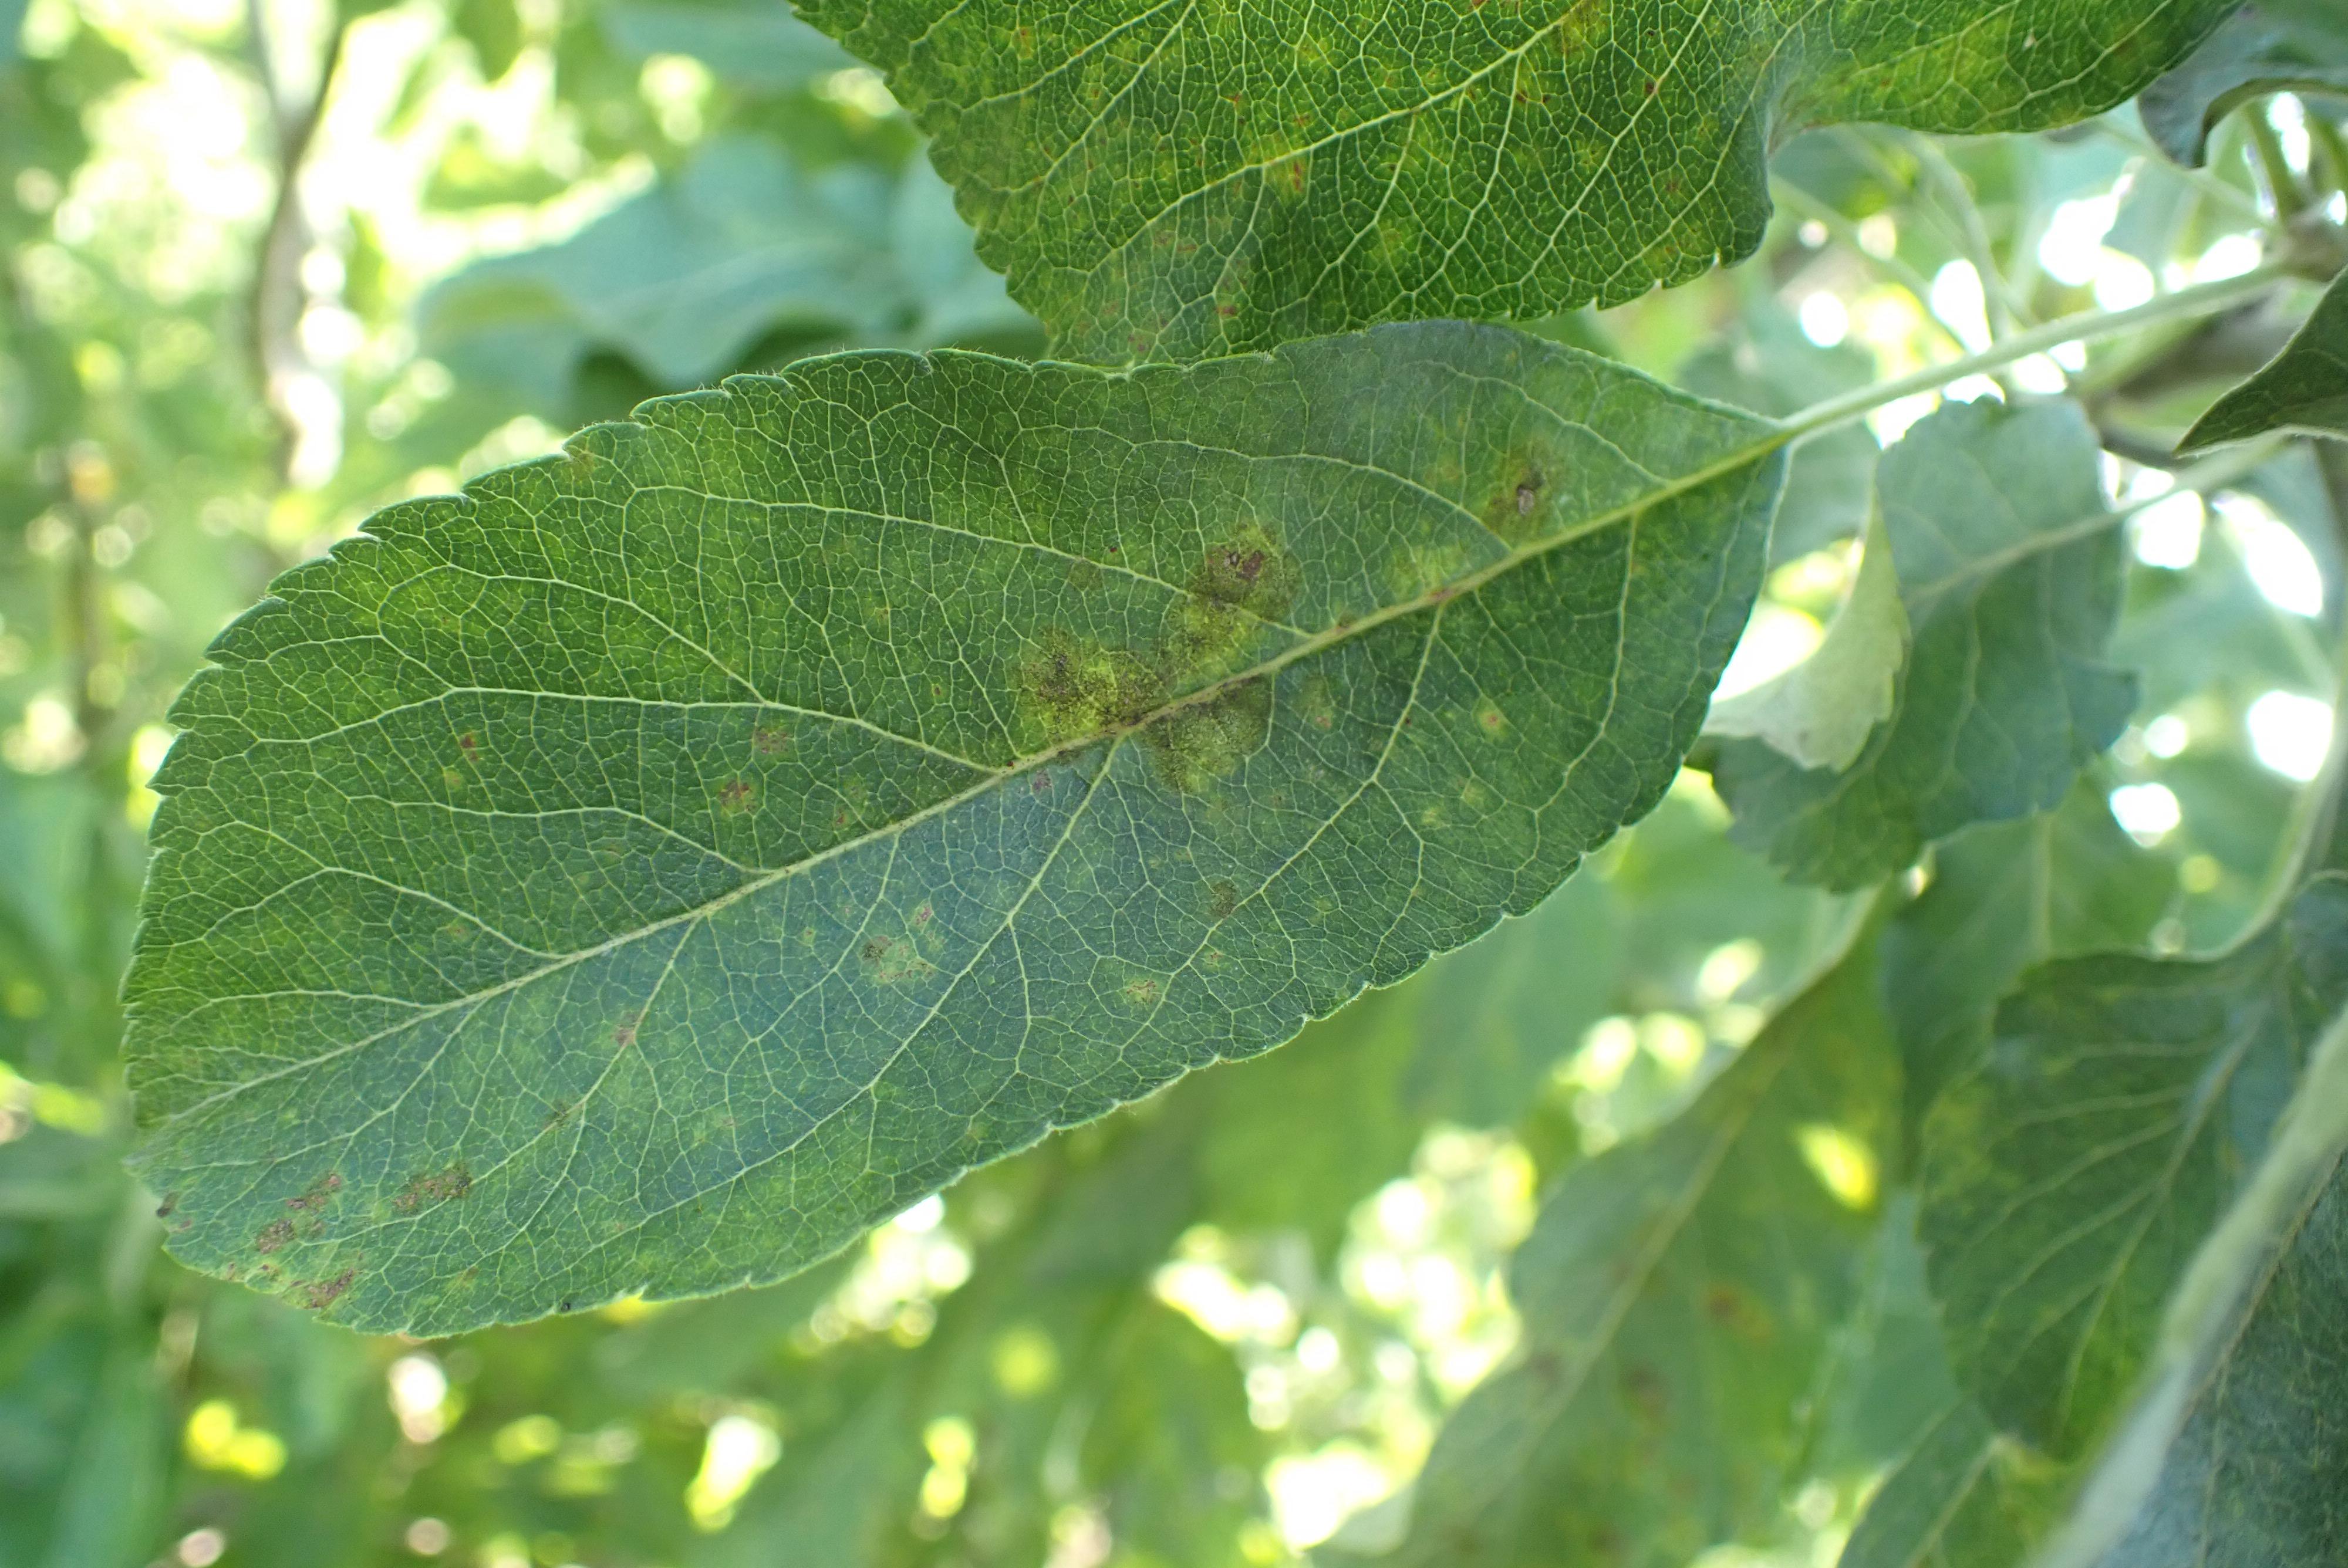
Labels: scab